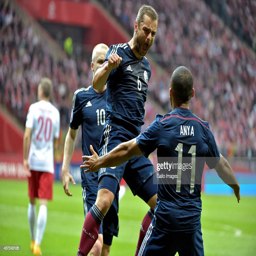
football player celebrating a goal for uk constituent country during the round match .